Bird visual acuity rendering: 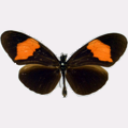
Butterfly visual acuity rendering: 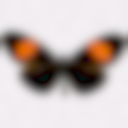
Species: erato
Subspecies: hydara
Sex: female
View: dorsal
Hybrid status: subspecies synonym
Locality: Chili Rio COL TO
Coordinates: 4.12, -75.259